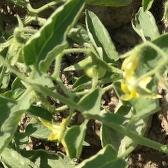
Crop: Tomato
Condition: virosis-d